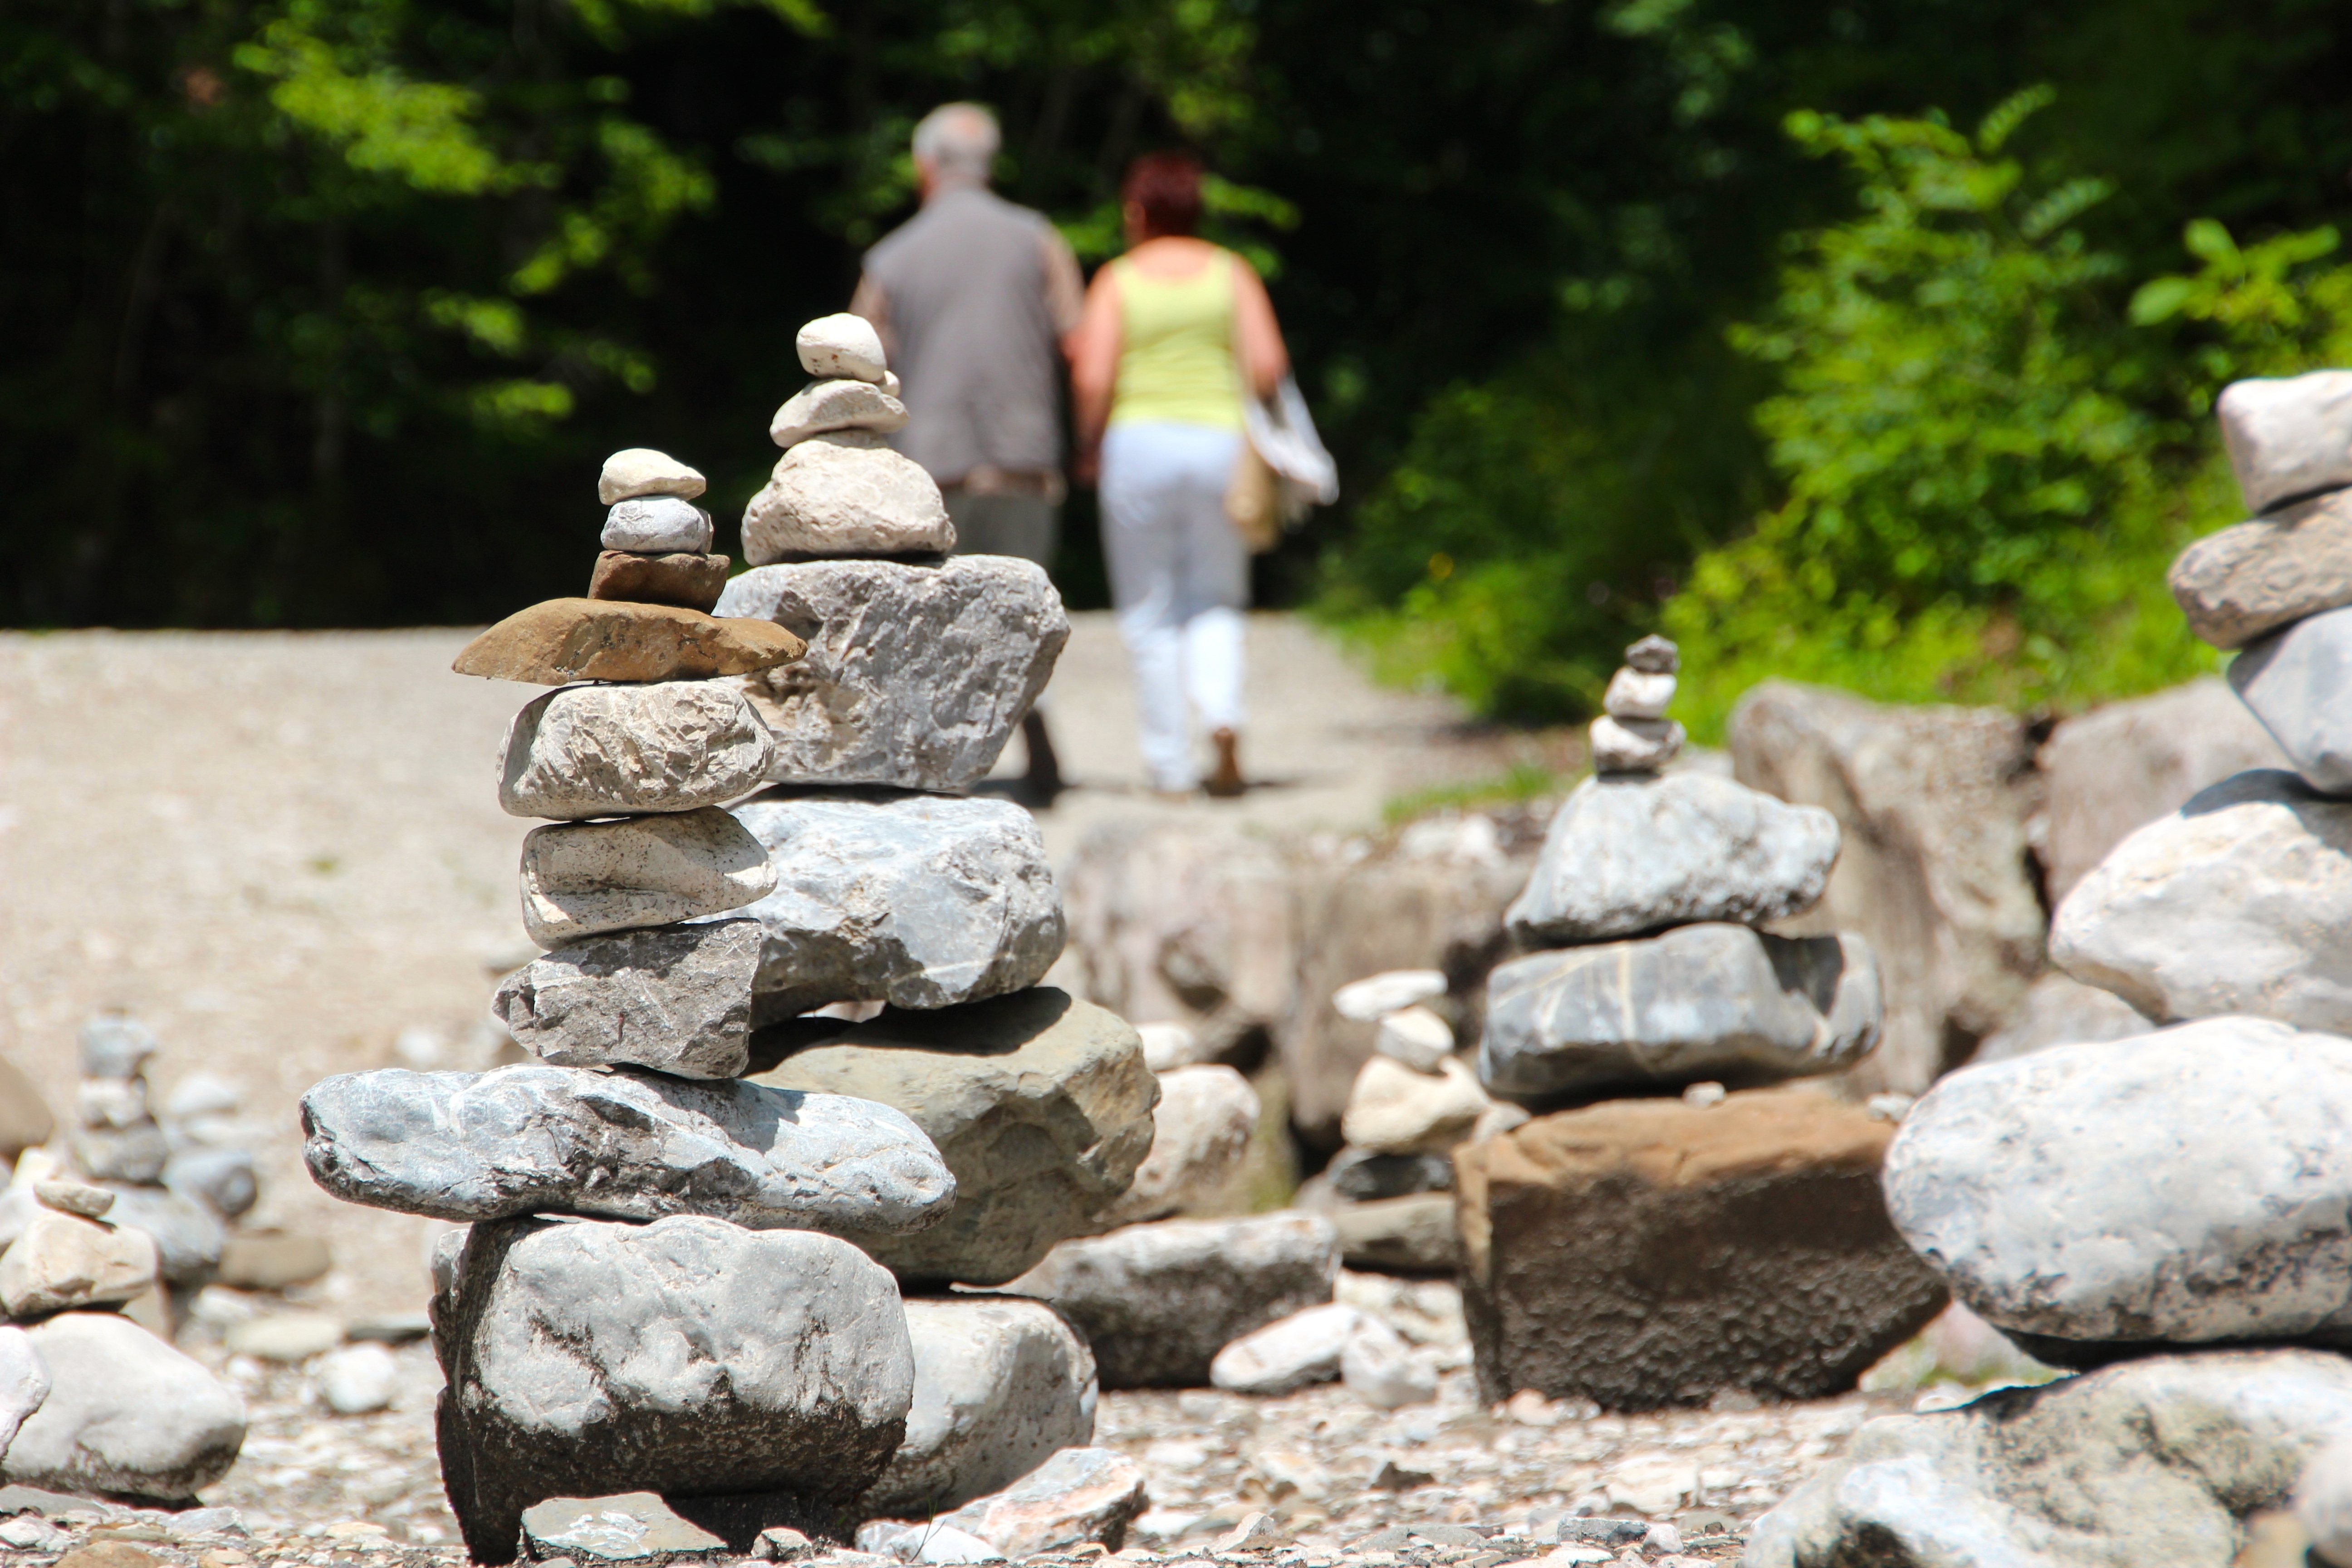
rock, monument, statue, garden, boulder, cairn, past, water feature, finiteness, go away